Tianjin

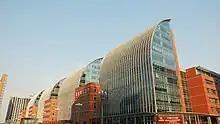
Tianjin Economic and Technological Development Area

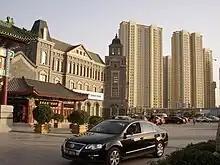
Old Guanyinhao Bank

Tianjin's gross domestic product (GDP) reached 1.572 trillion yuan in 2014, an increase of 10.0 percent over its GDP in 2013. The city of Tianjin had China's highest per-capita GDP of $17,126, followed by Beijing with $16,278 and Shanghai with $15,847.